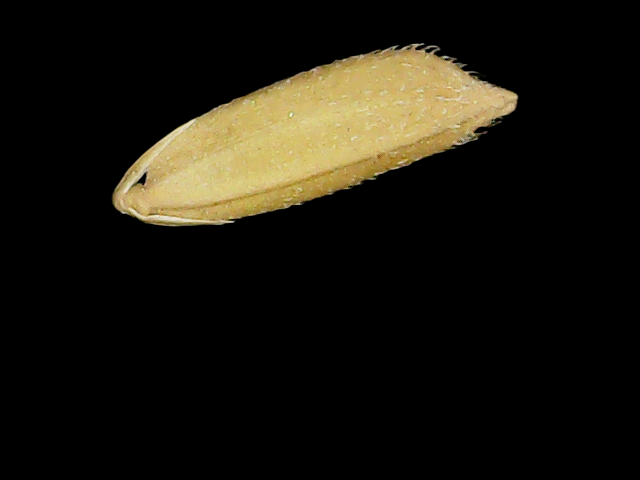
Rice variety: Binadhan17